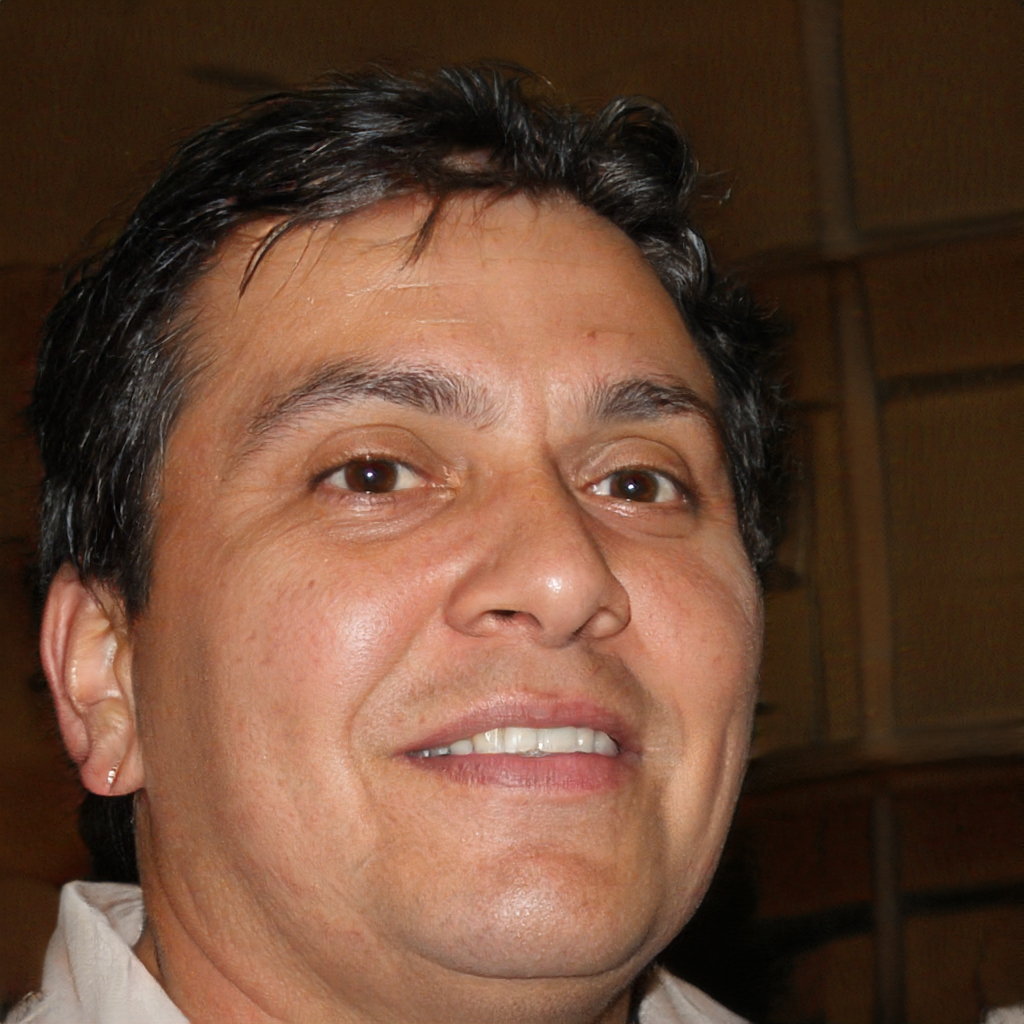
Gender: Male